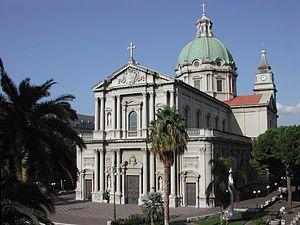
La basilique de Barcellona Pozzo di Gotto ou église Saint-Sébastien ou église de Barcellona Pozzo di Gotto, nom complet Basilique Mineure Saint-Sébastien, est située sur la place du Duomo de la ville de Barcellona Pozzo di Gotto, dans la province de Messine, en Sicile.